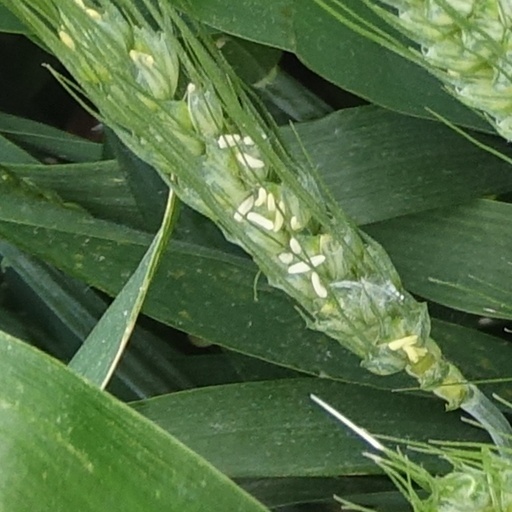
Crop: wheat